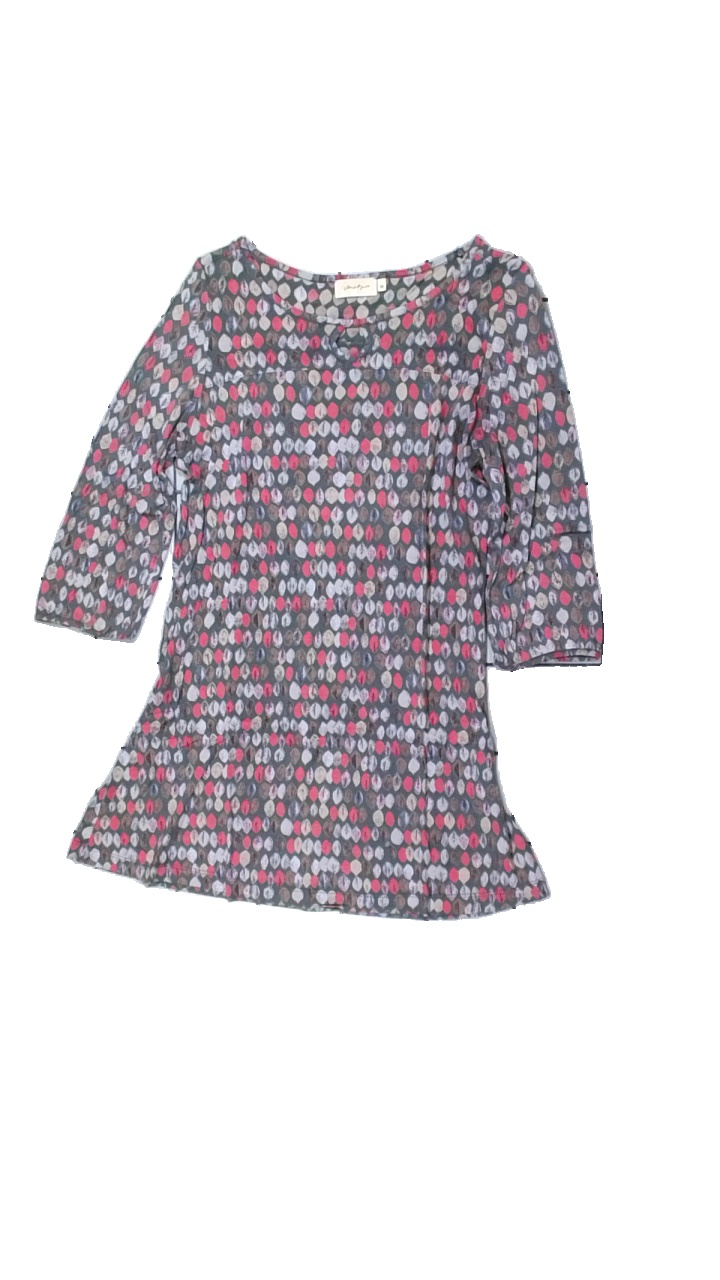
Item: Tunic (Ladies)
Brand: Jackpot
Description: grå tunika med löv i olika färger över hela
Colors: Grey, Pink, Brown, Multicolor
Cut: Regular
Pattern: Other
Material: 100% viscose
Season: All
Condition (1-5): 5
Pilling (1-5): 5
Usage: Reuse
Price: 50-100